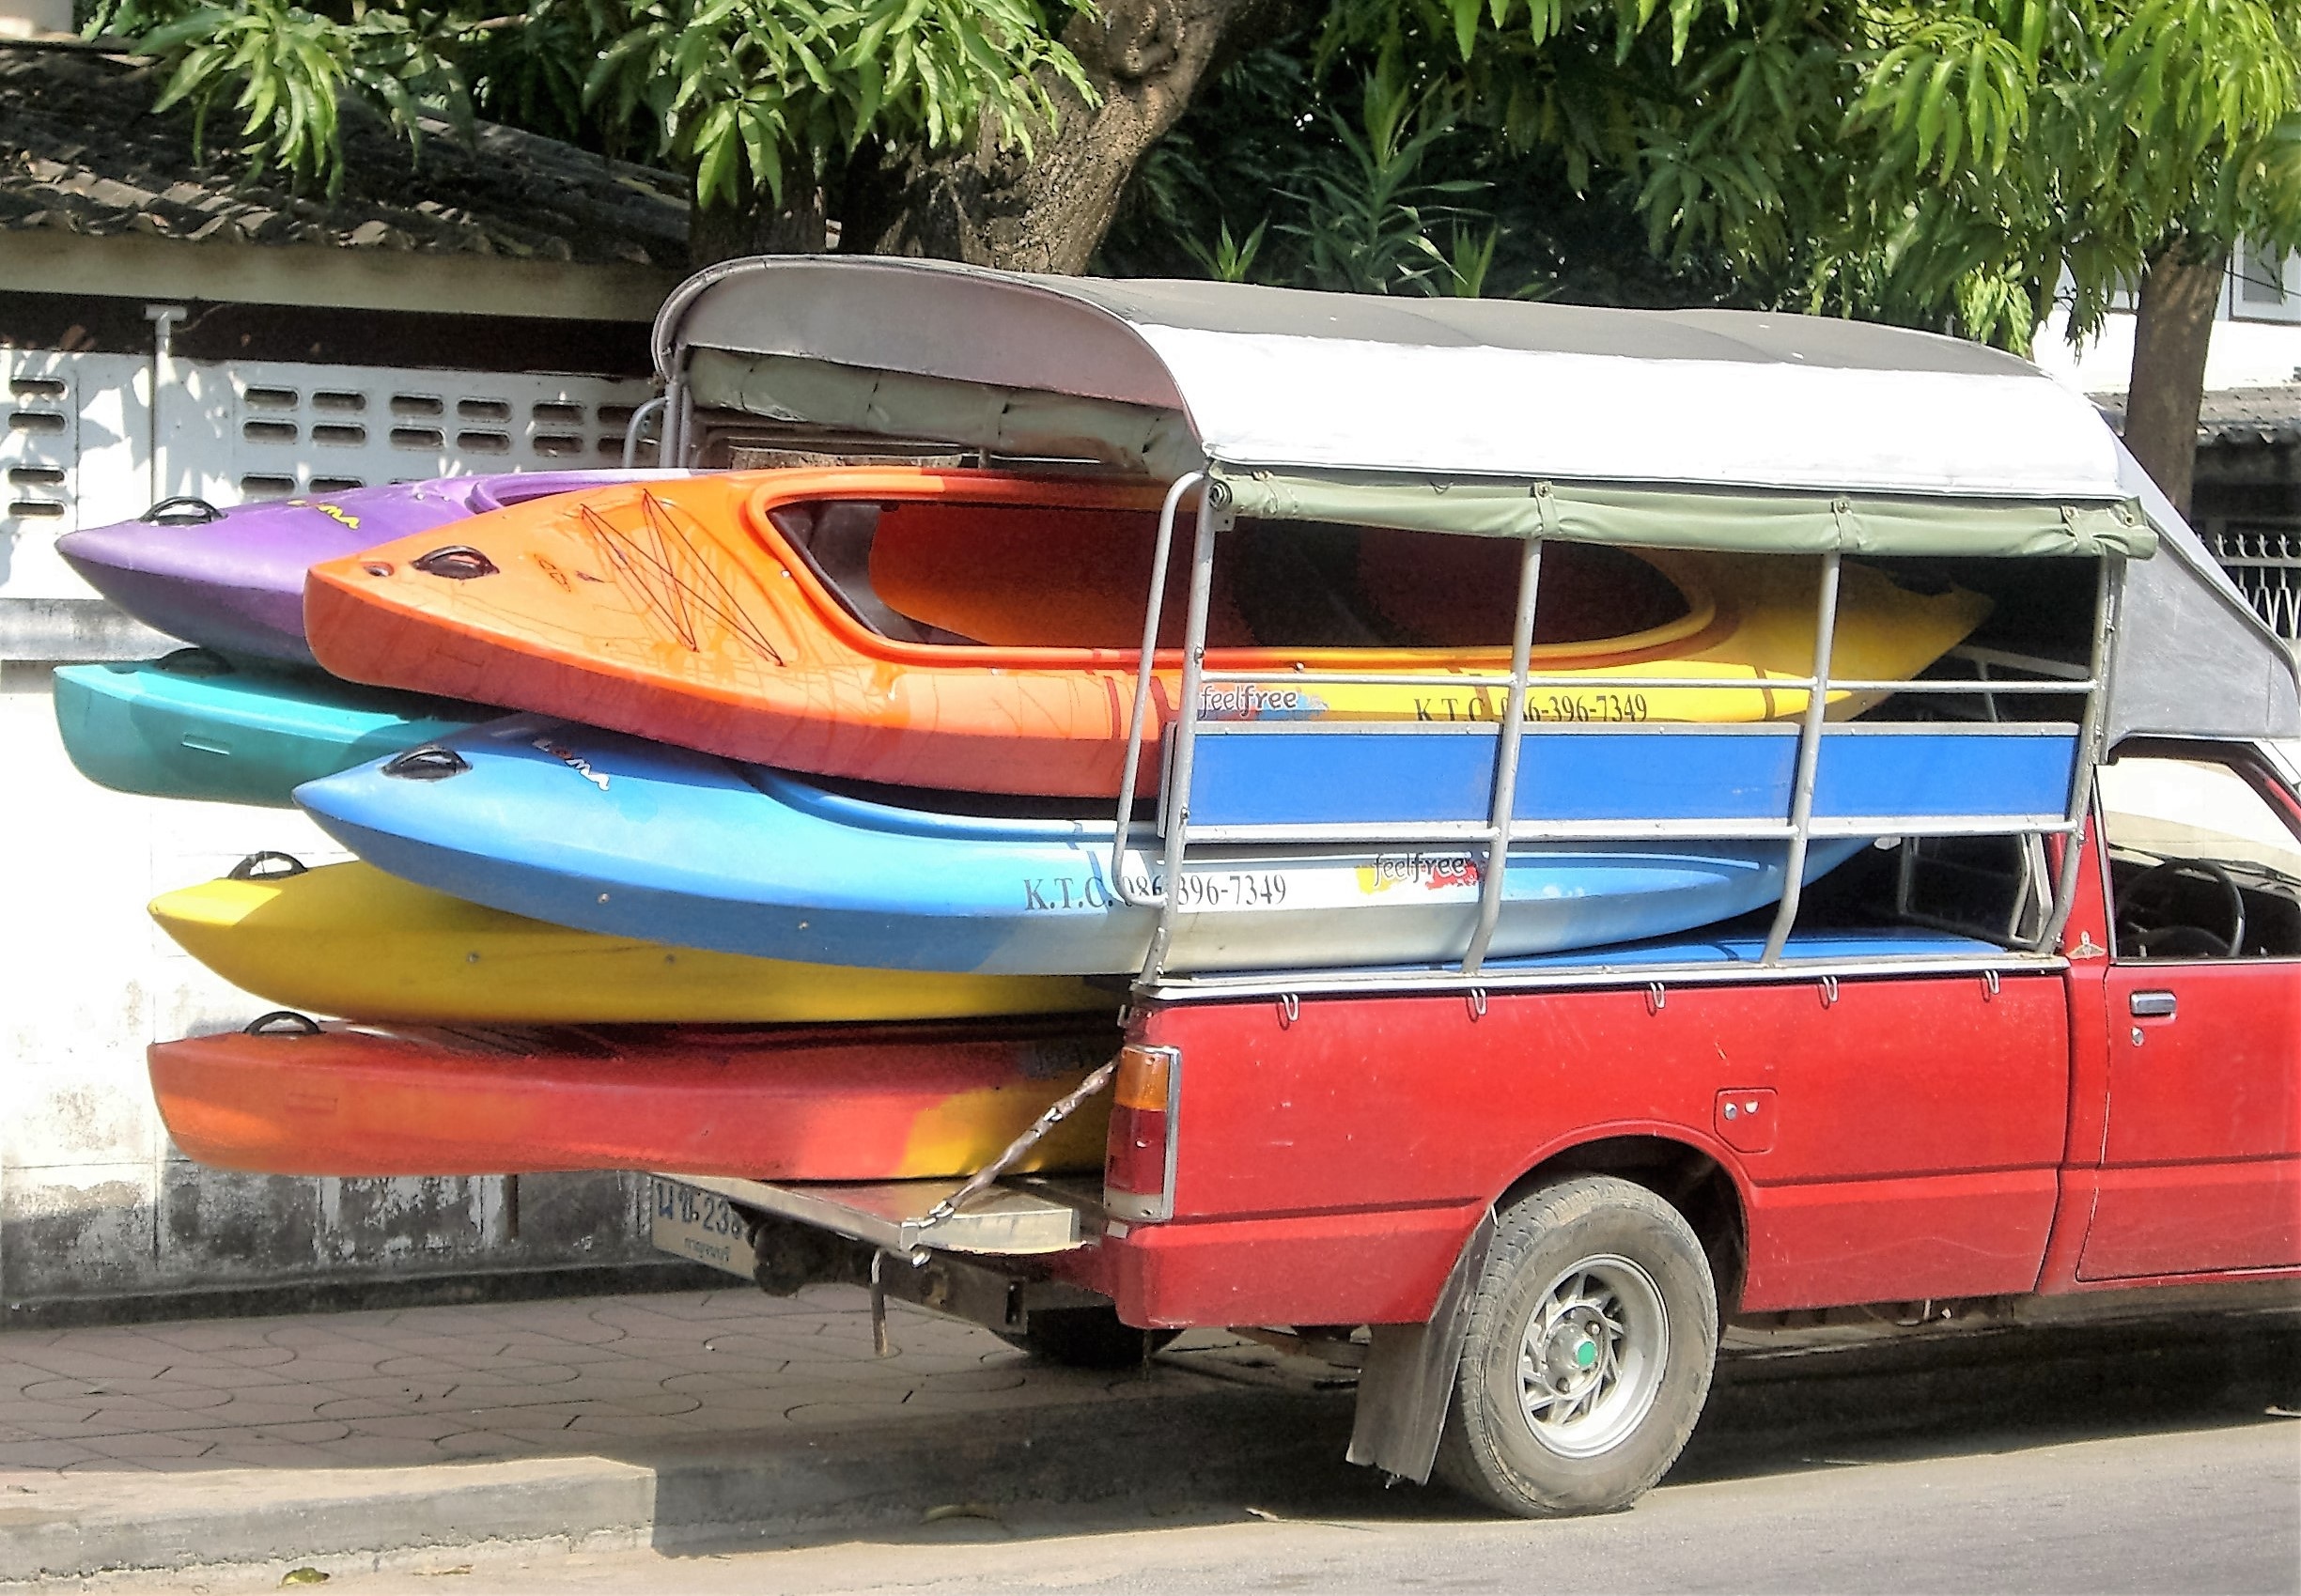
boat, car, transport, vehicle, boating, canoes, ecosystem, luxury vehicle